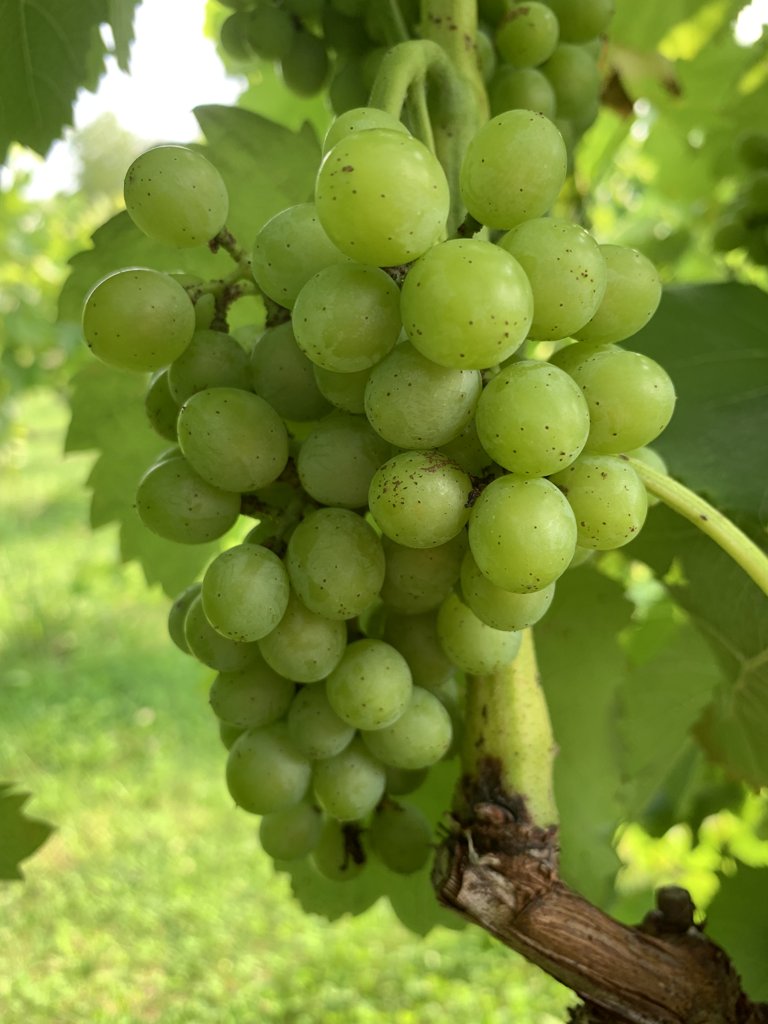
Berries visible: 60
Grape clusters: 2